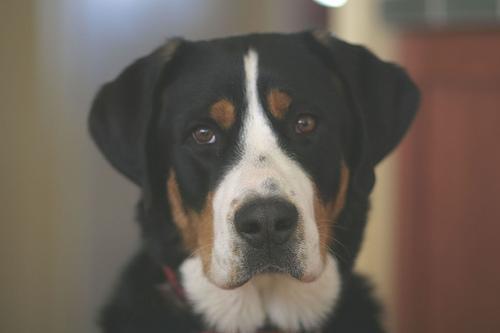
Greater_Swiss_Mountain_dog